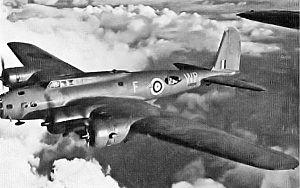
Le Boeing B-17 Flying Fortress est l'un des bombardiers américains, voire alliés, les plus connus de la Seconde Guerre mondiale et surtout celui qui a largué le plus gros tonnage de bombes tout au long du conflit. Conçu dans la seconde moitié des années 1930, le B-17 a été construit à 12 677 exemplaires et a servi sur tous les théâtres d'opération jusqu'en 1945.